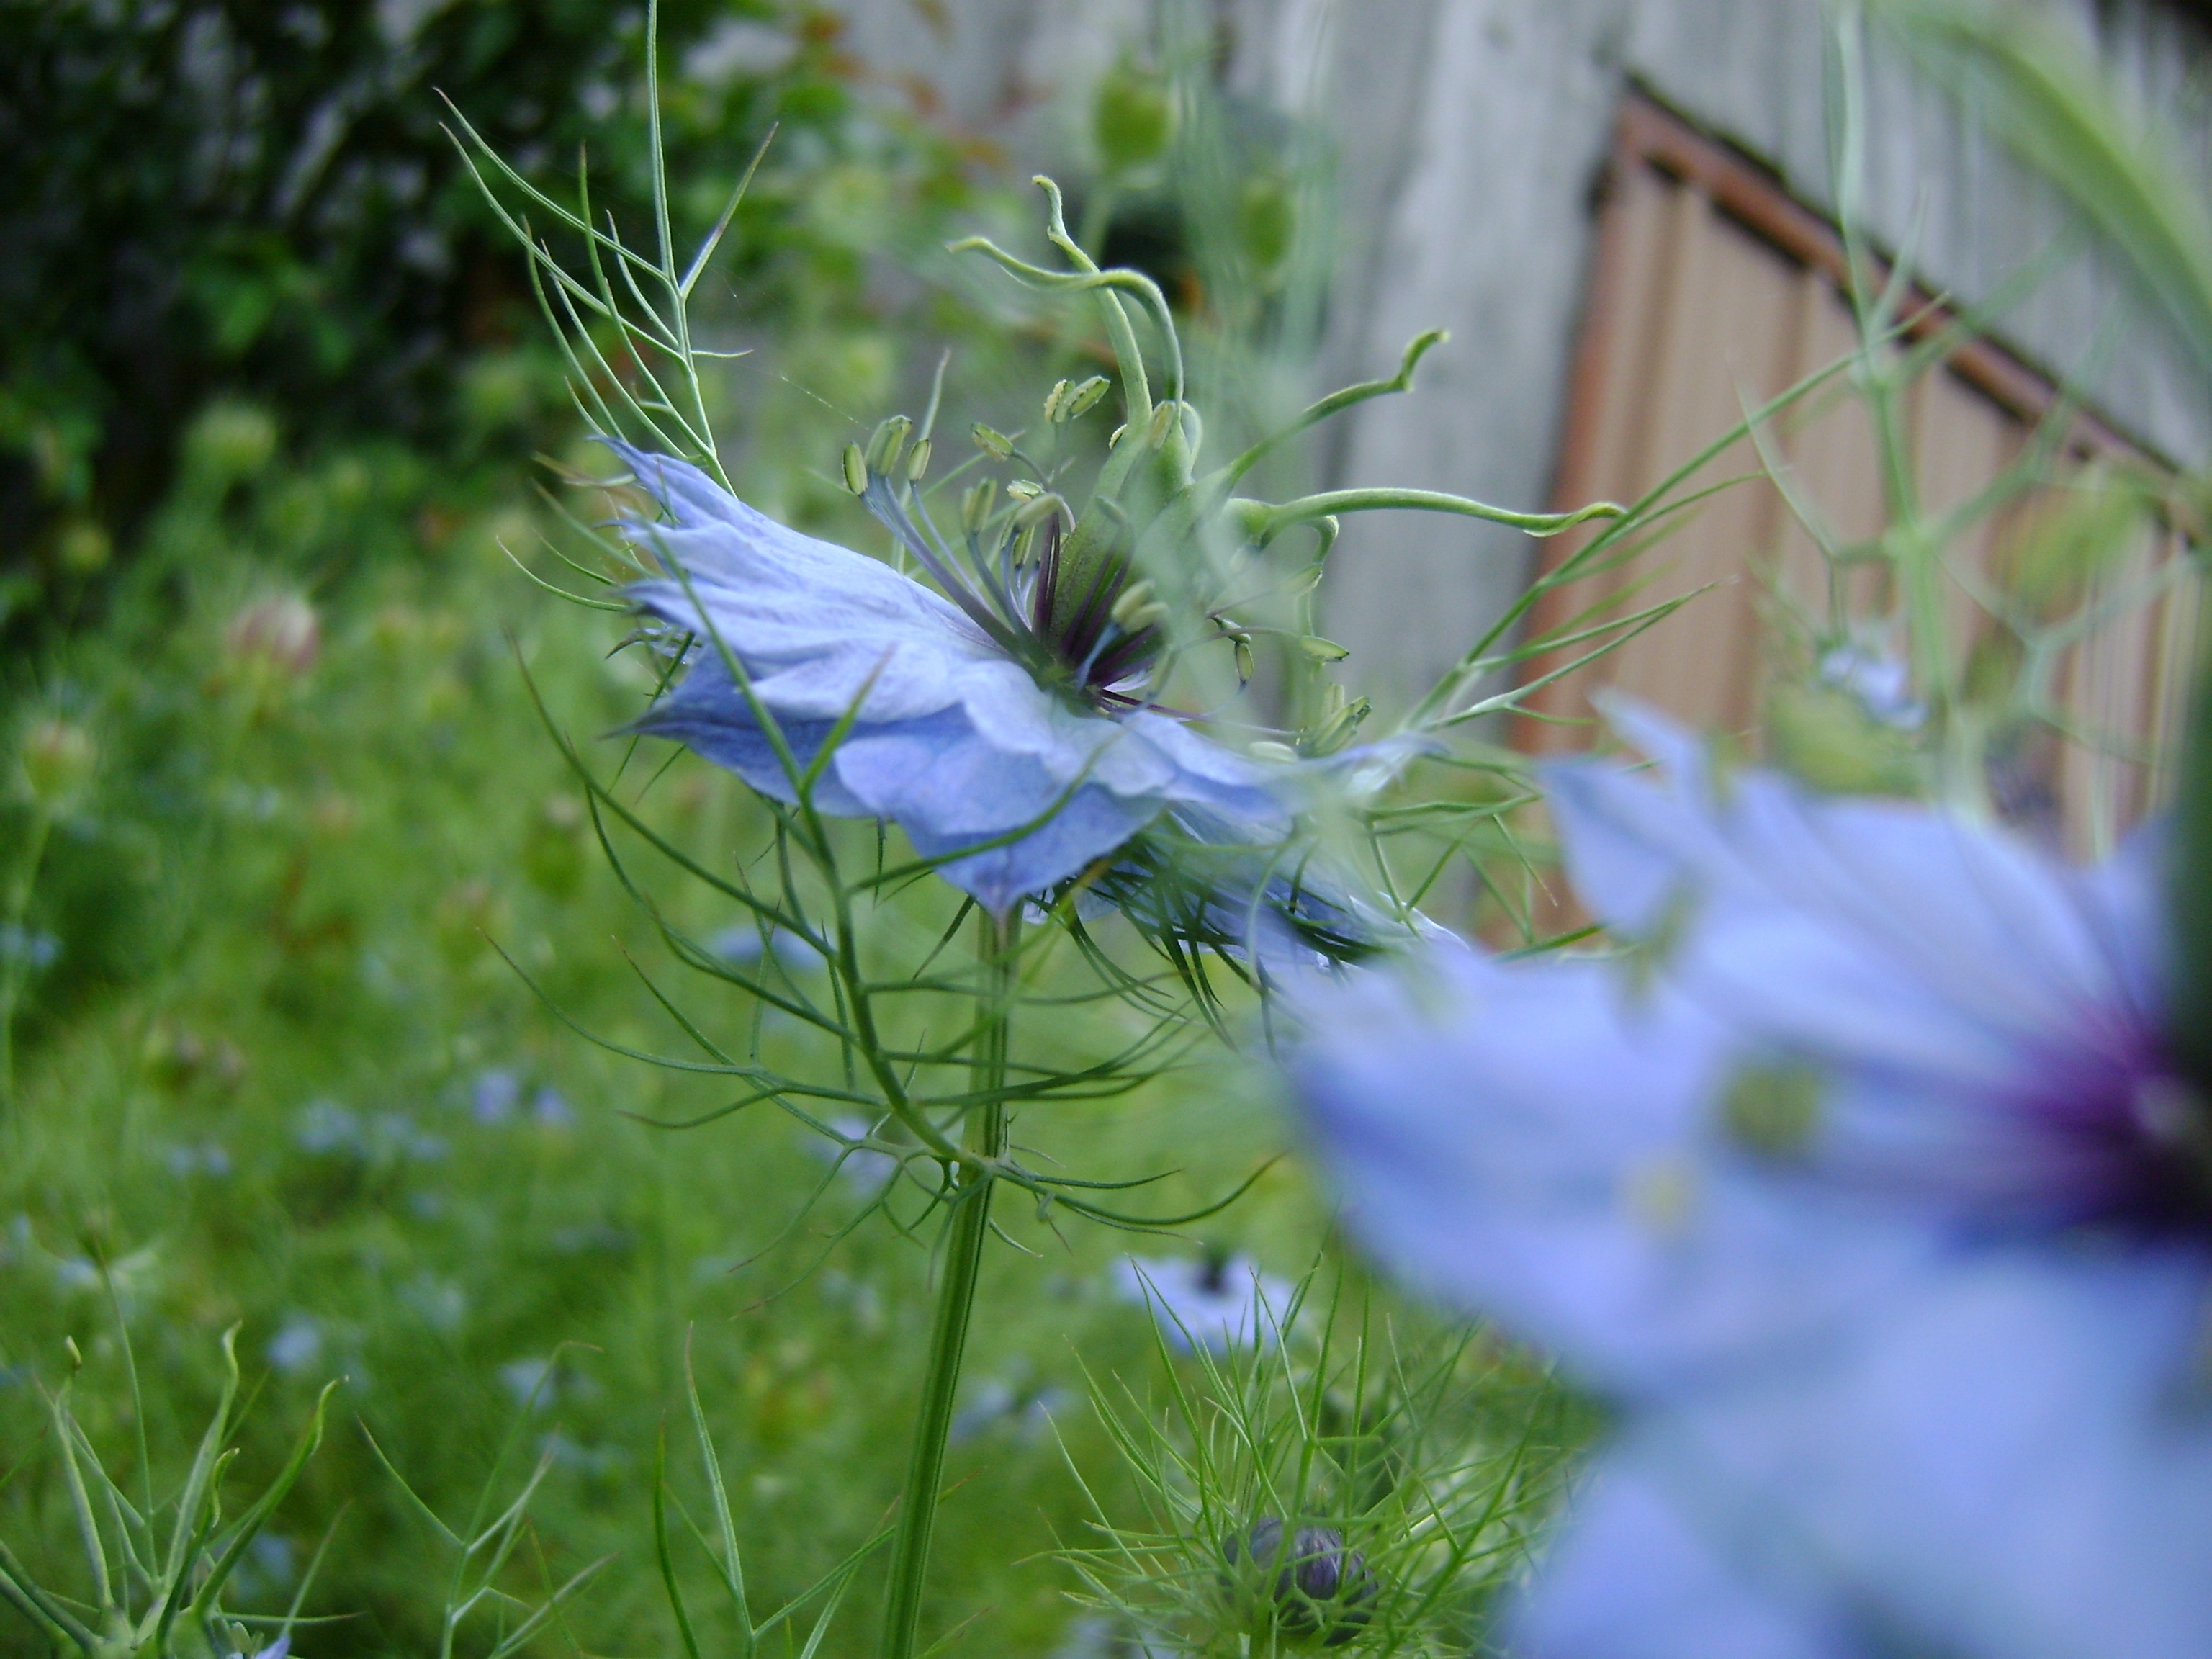
plant, meadow, flower, herb, botany, flora, wildflower, chicory, macro photography, flowering plant, fennel flower, bellflower family, grass family, land plant